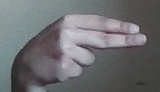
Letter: ain